Technische Universität Berlin

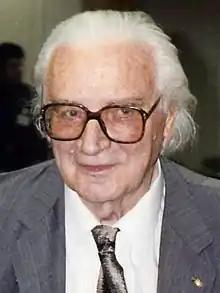
Konrad Zuse (1910–1995), designed the first modern computer and first high-level programming language

The new common main library of Technische Universität Berlin and of the Berlin University of the Arts was opened in 2004 and holds about 2.9 million volumes (2007). The library building was sponsored partially (estimated 10% of the building costs) by Volkswagen and is named officially "University Library of the TU Berlin and UdK (in the Volkswagen building)".